Ferenc Varga (sculptor)

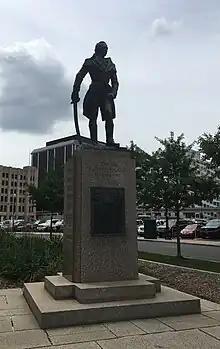

Varga's works have been collected by the Hungarian National Museum, the Museum of Fine Arts, the Hungarian National Gallery, as well as the Vatican, Italian, Swiss and Belgian museums. Over the course of his career, Varga created hundreds of works.